Conservation and restoration of bone, horn, and antler objects

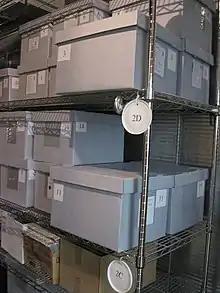
Archival boxes in museum storage

"Light, by definition, is the band of radiation to which our eye is sensitive." On the ends of this light spectrum (measured in wavelengths) are ultraviolet radiation and infrared radiation that are not visible to the human eye, but can be very damaging to objects. In museums, filtered lighting with a shorter spectrum that excludes as much ultraviolet and infrared as possible is used to reduce the damage it causes.